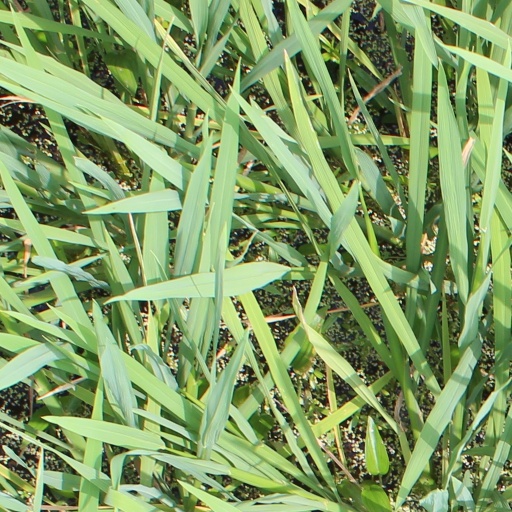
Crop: rice